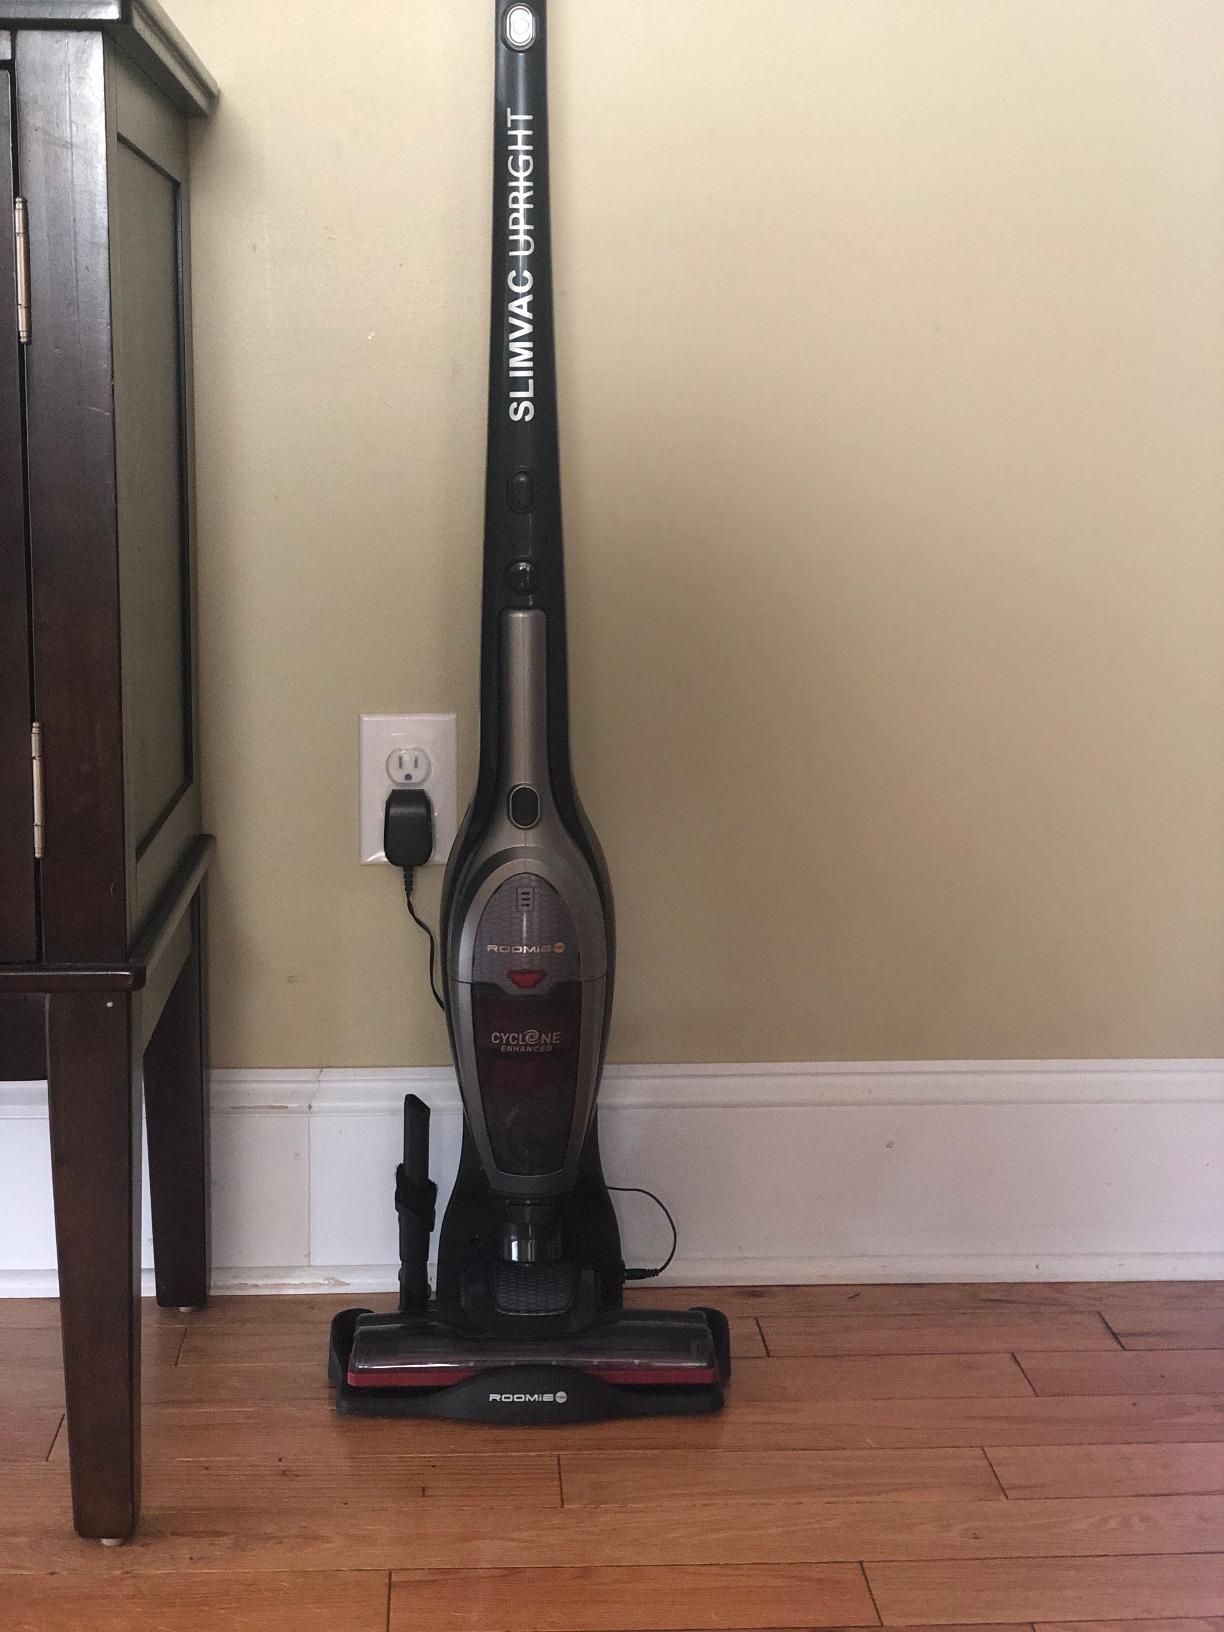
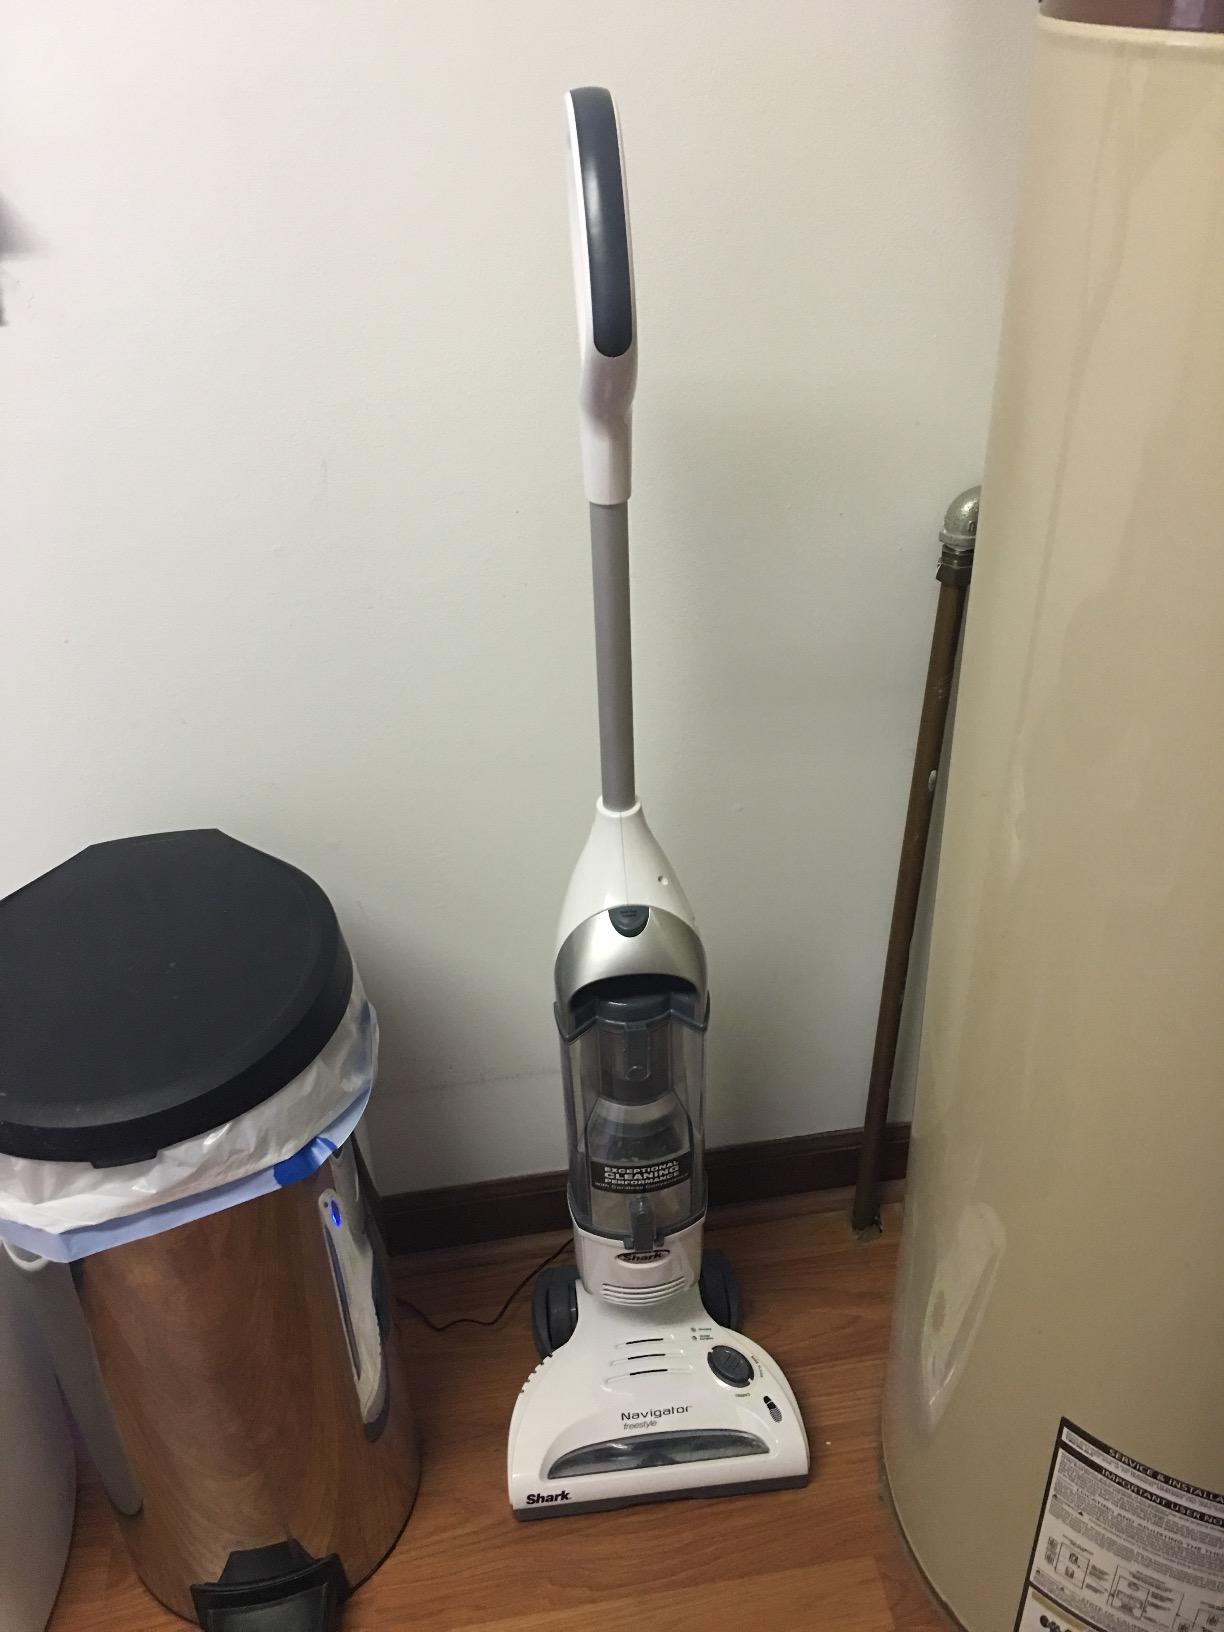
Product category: items_vacuum
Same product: no